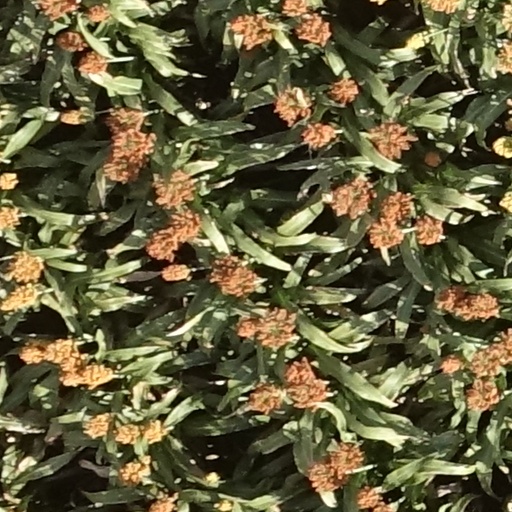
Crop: sorghum